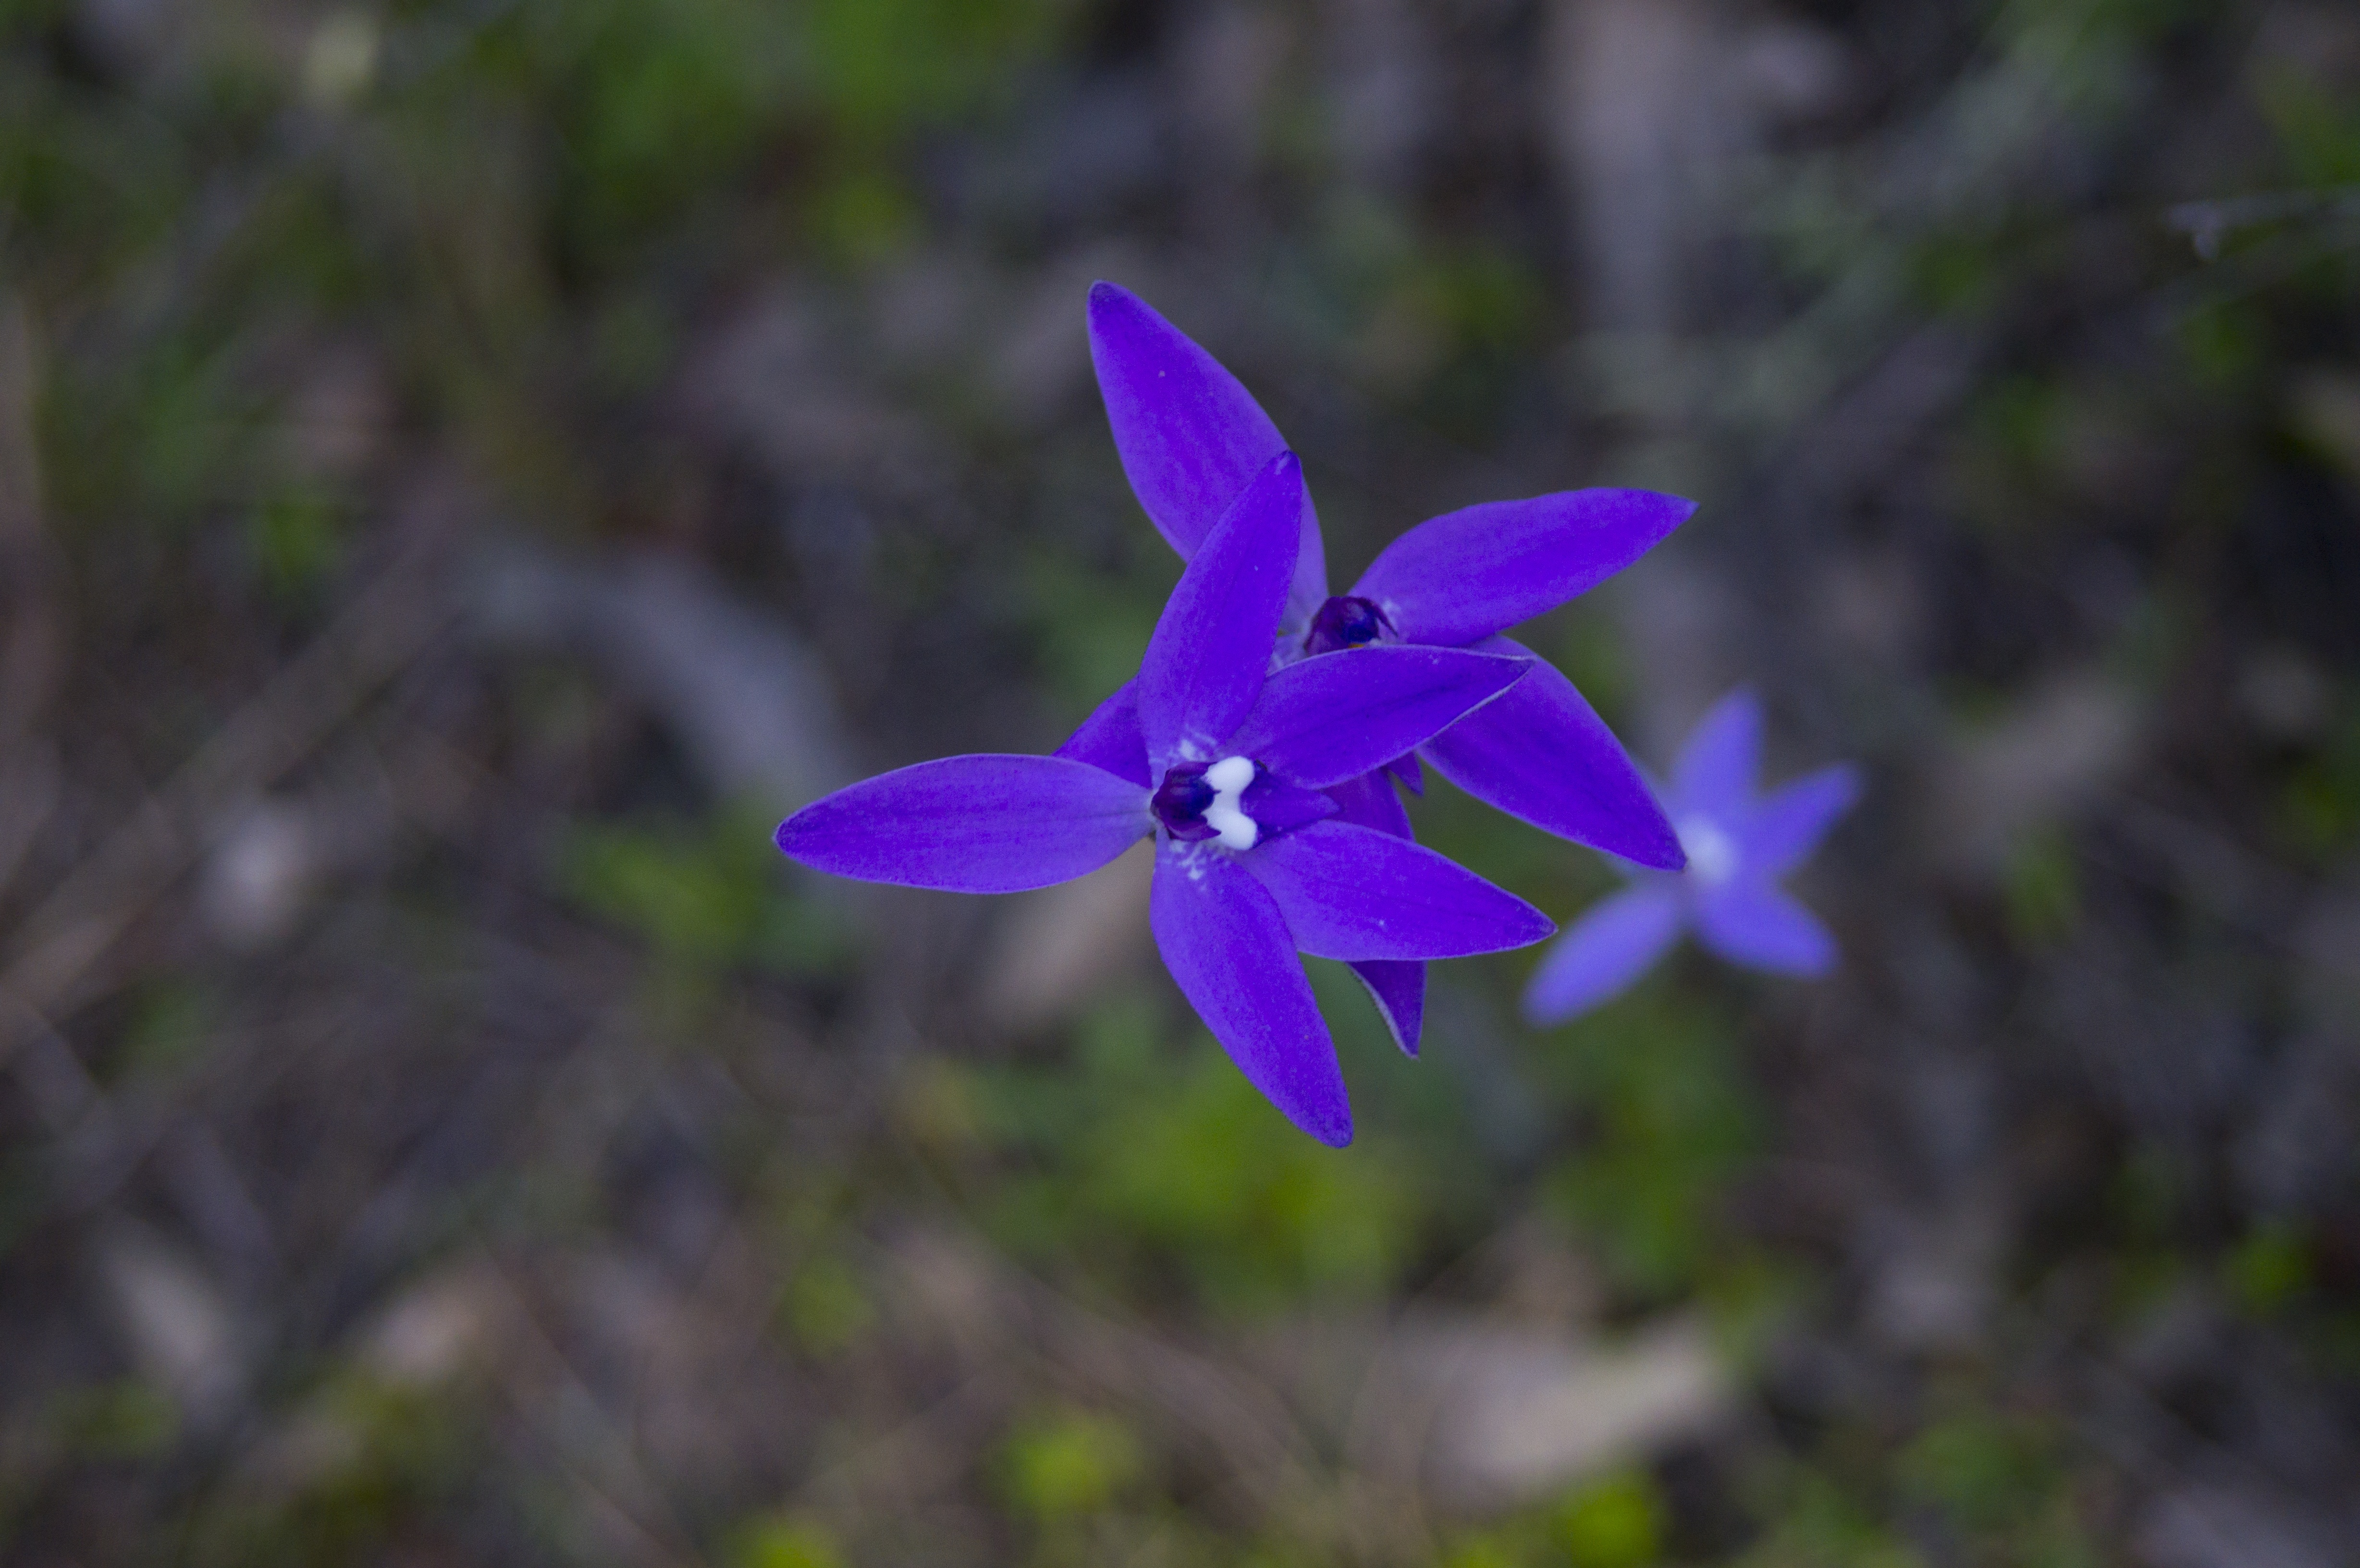
nature, plant, flower, petal, botany, flora, wildflower, bellflower, macro photography, flowering plant, bellflower family, harebell, land plant, violet family